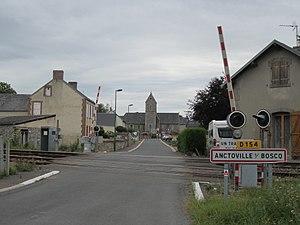
Anctoville-sur-Boscq, Manche
Anctoville-sur-Boscq est une commune française, située dans le département de la Manche en région Normandie, peuplée de 450 habitants.